Nikolai Vissarionovich Nekrasov

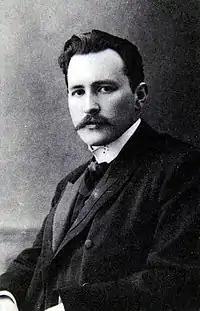
Nekrasov in 1910

Nikolai Vissarionovich Nekrasov ( – May 7, 1940) was a Russian liberal politician and the last governor-general of Finland.